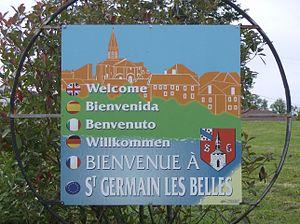
Saint-Germain-les-Belles: panneau d'accueil
Saint-Germain-les-Belles est une commune française située dans le département de la Haute-Vienne, en région Nouvelle-Aquitaine.